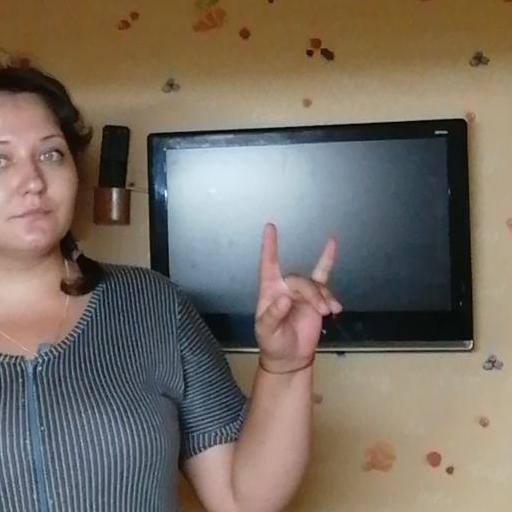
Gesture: rock